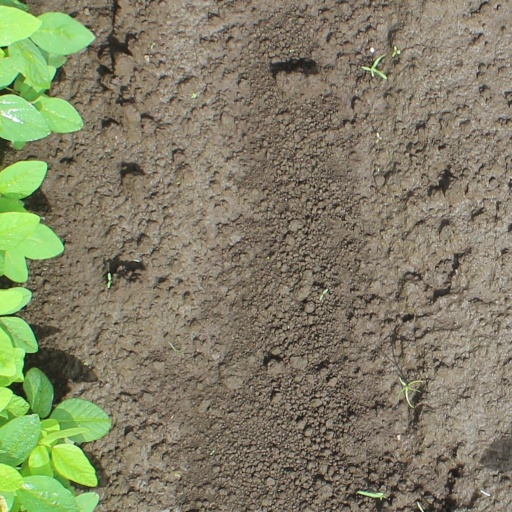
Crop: soybean